James Beck

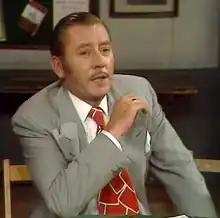
James Beck as Private Walker in the "Dad's Army" episode "The Honourable Man" in 1973, just over a week before his collapse

Stanley James Carroll Beck (21 February 1929 – 6 August 1973) was an English television actor. He appeared in a number of programmes, but is best known for the role of Private Walker, a cockney spiv, in the BBC sitcom "Dad's Army" from the show's beginning in 1968 until his sudden death in 1973.